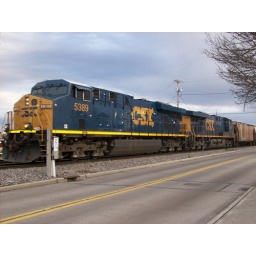
About to cross the old black bridge in Hamilton, Ohio